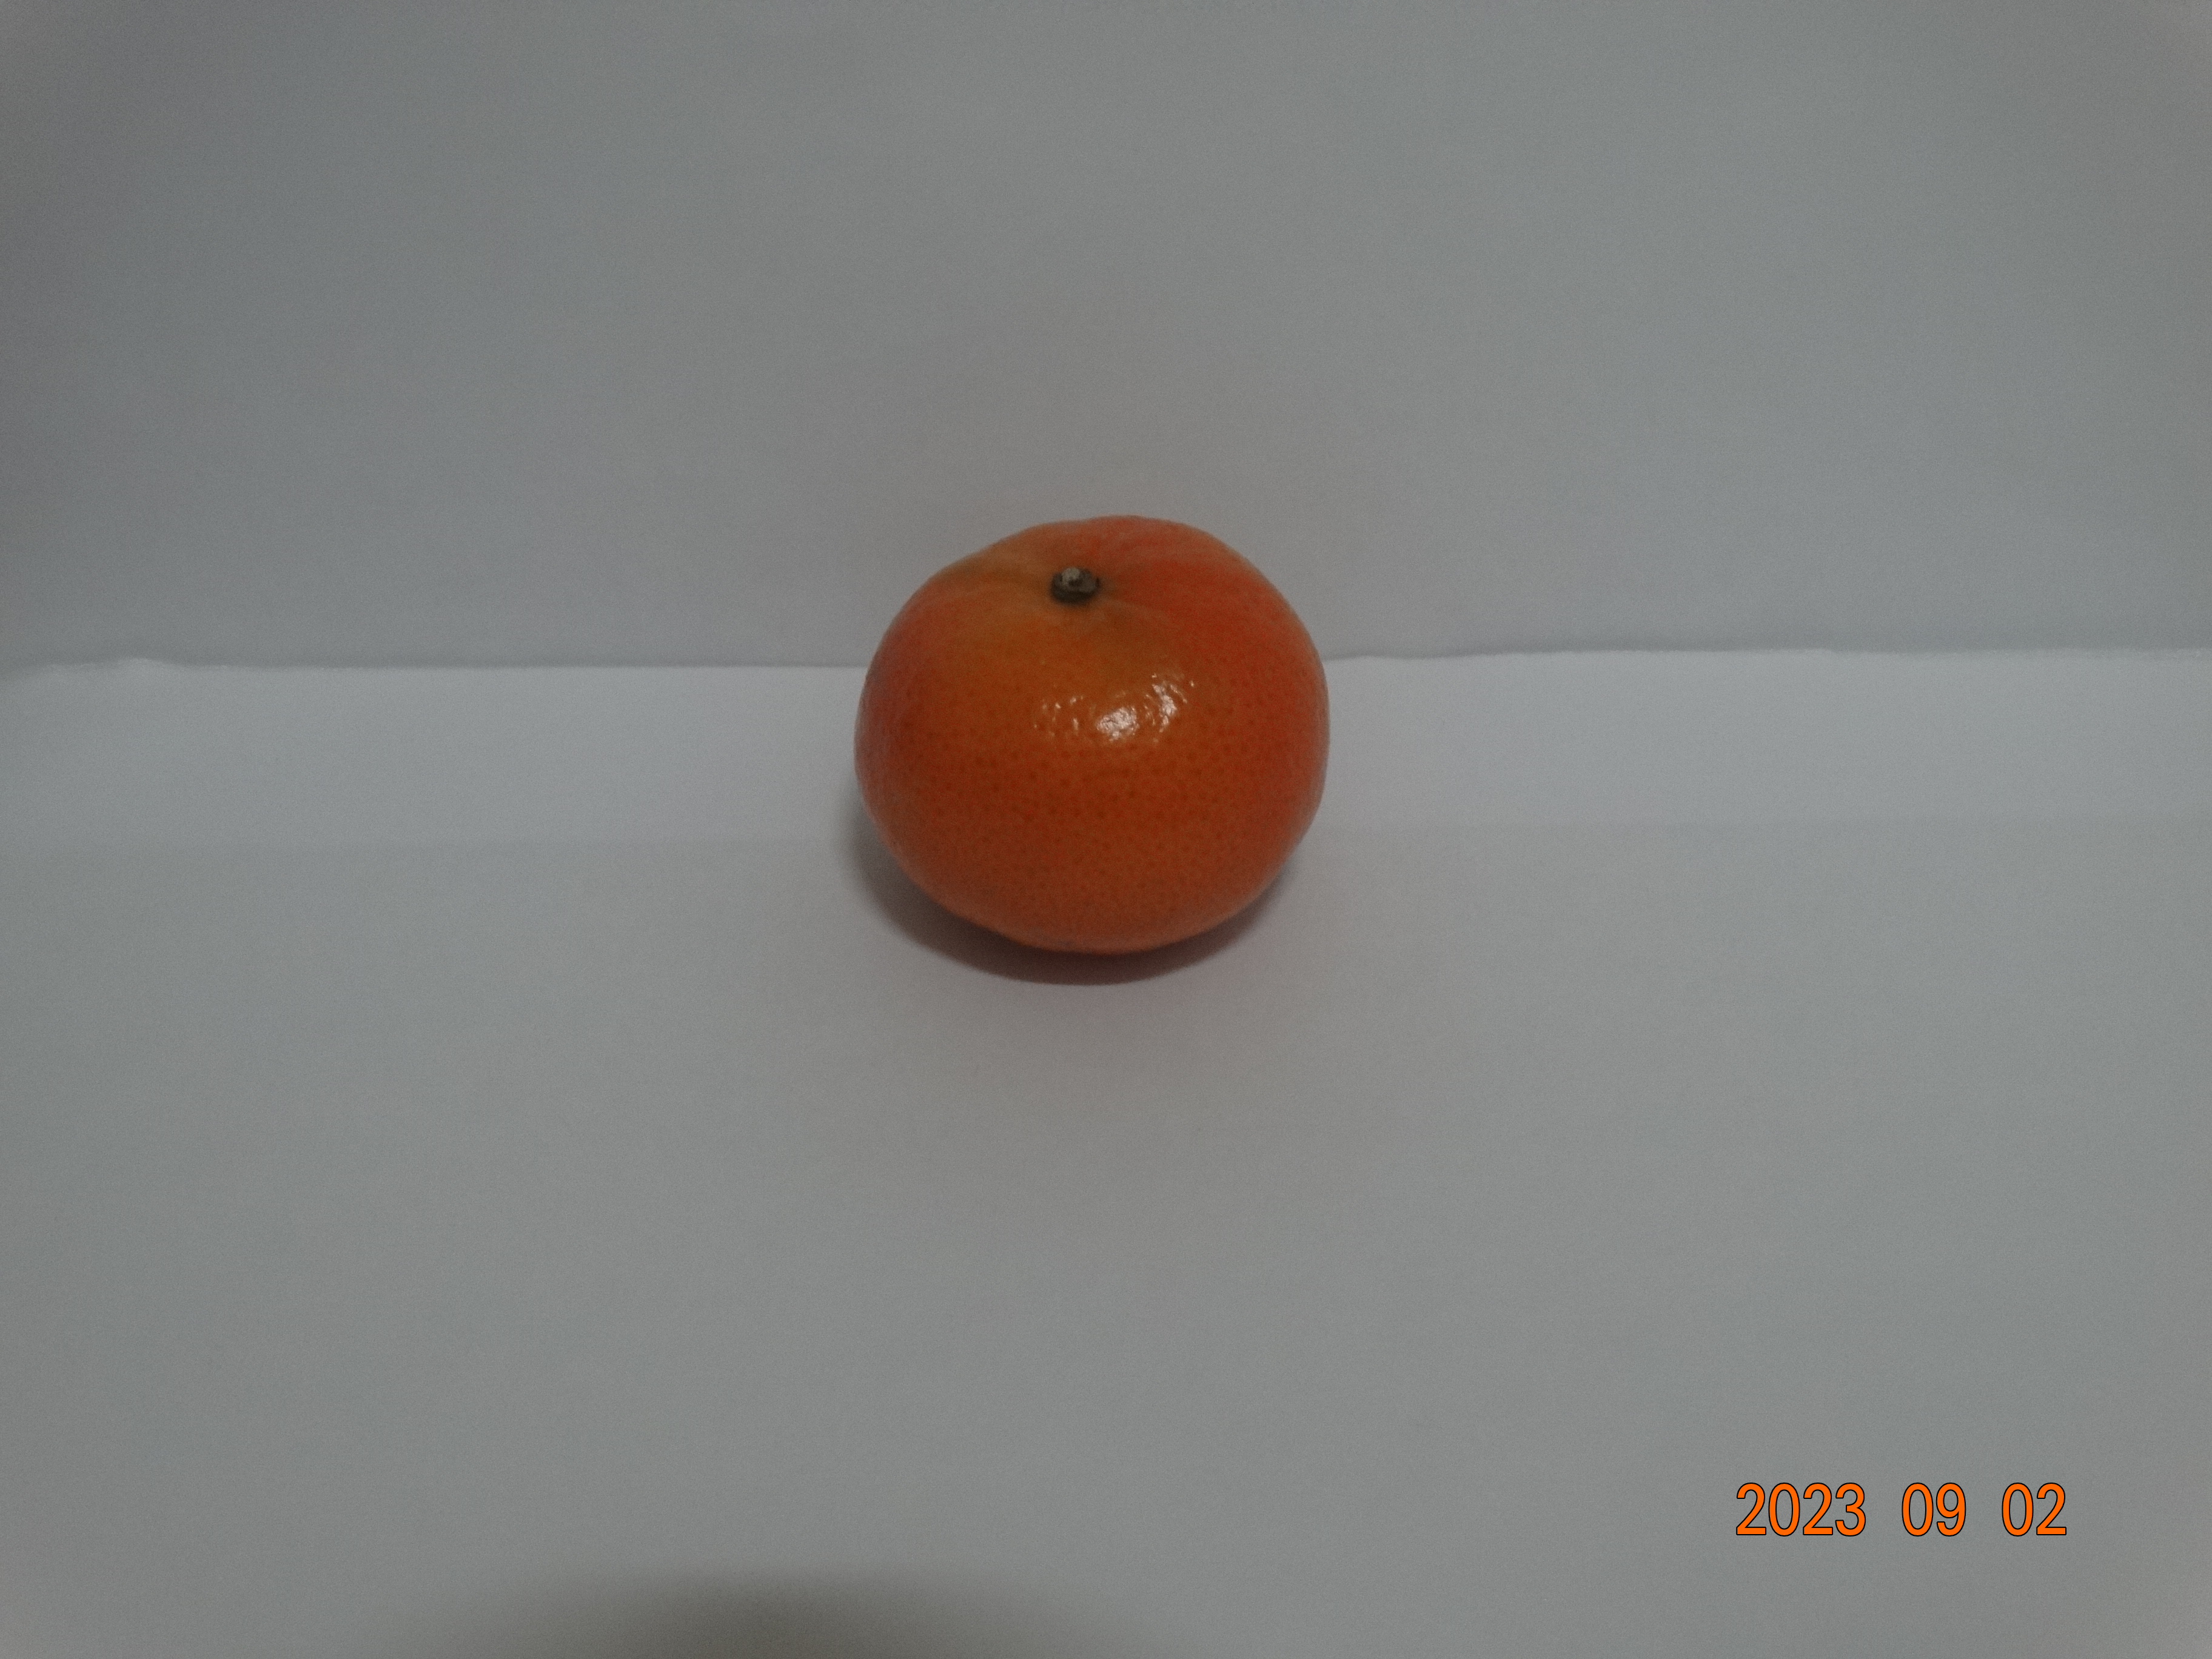
Citrus fruit variety: tangerine